Zerotracer

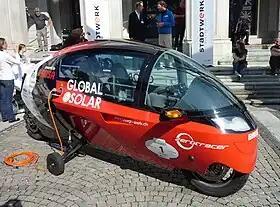

The Zerotracer is a purpose-built Electric vehicle for the Zero Emissions Race which went around the world in 2010/11. The vehicle, based on the MonoTracer by Peraves AG of Switzerland, seats two in a closed cabin, while its driving characteristics are more similar to a motorbike. The race started under UNEP patronage on 16 August 2010 in front of the Palace of Nations at Geneva where it ended on 24 February 2011 completing 80 days of travel – inspired by Jules Verne's novel, "Around the World in Eighty Days".